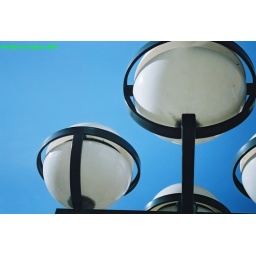
Some lamps in front of the Canterra tower in Calgary.